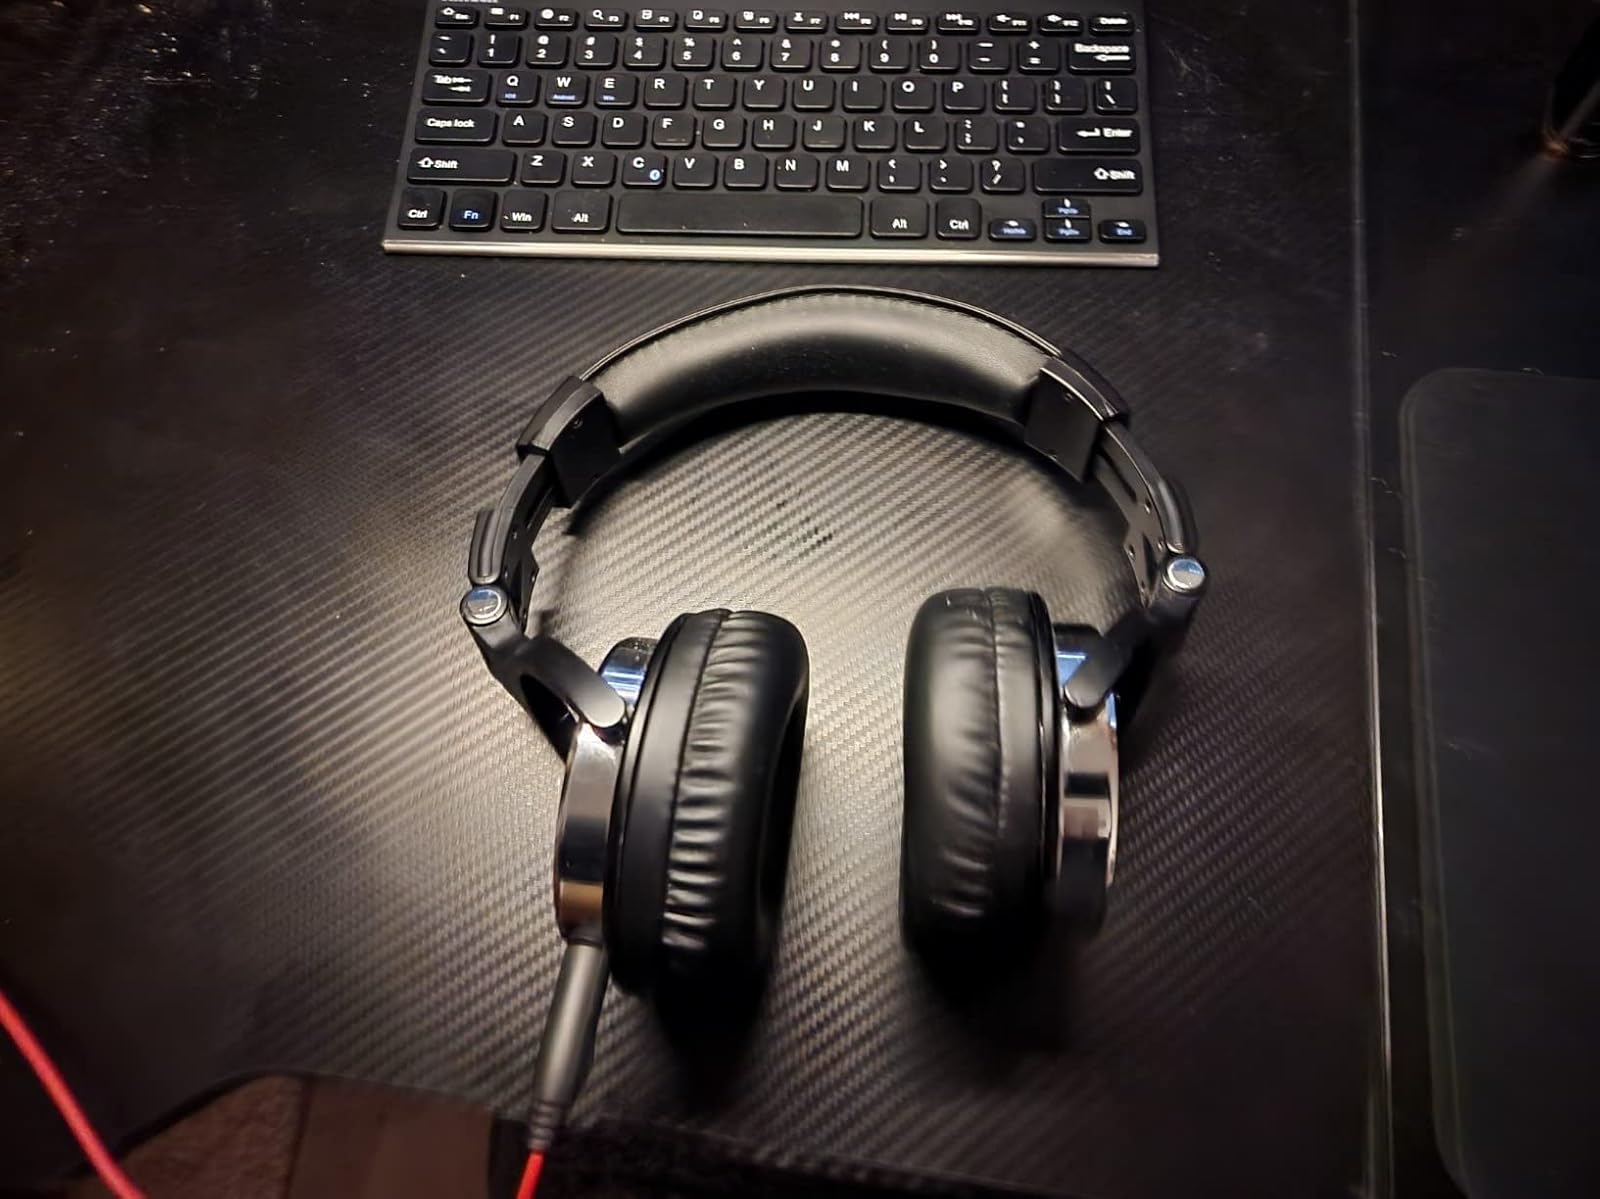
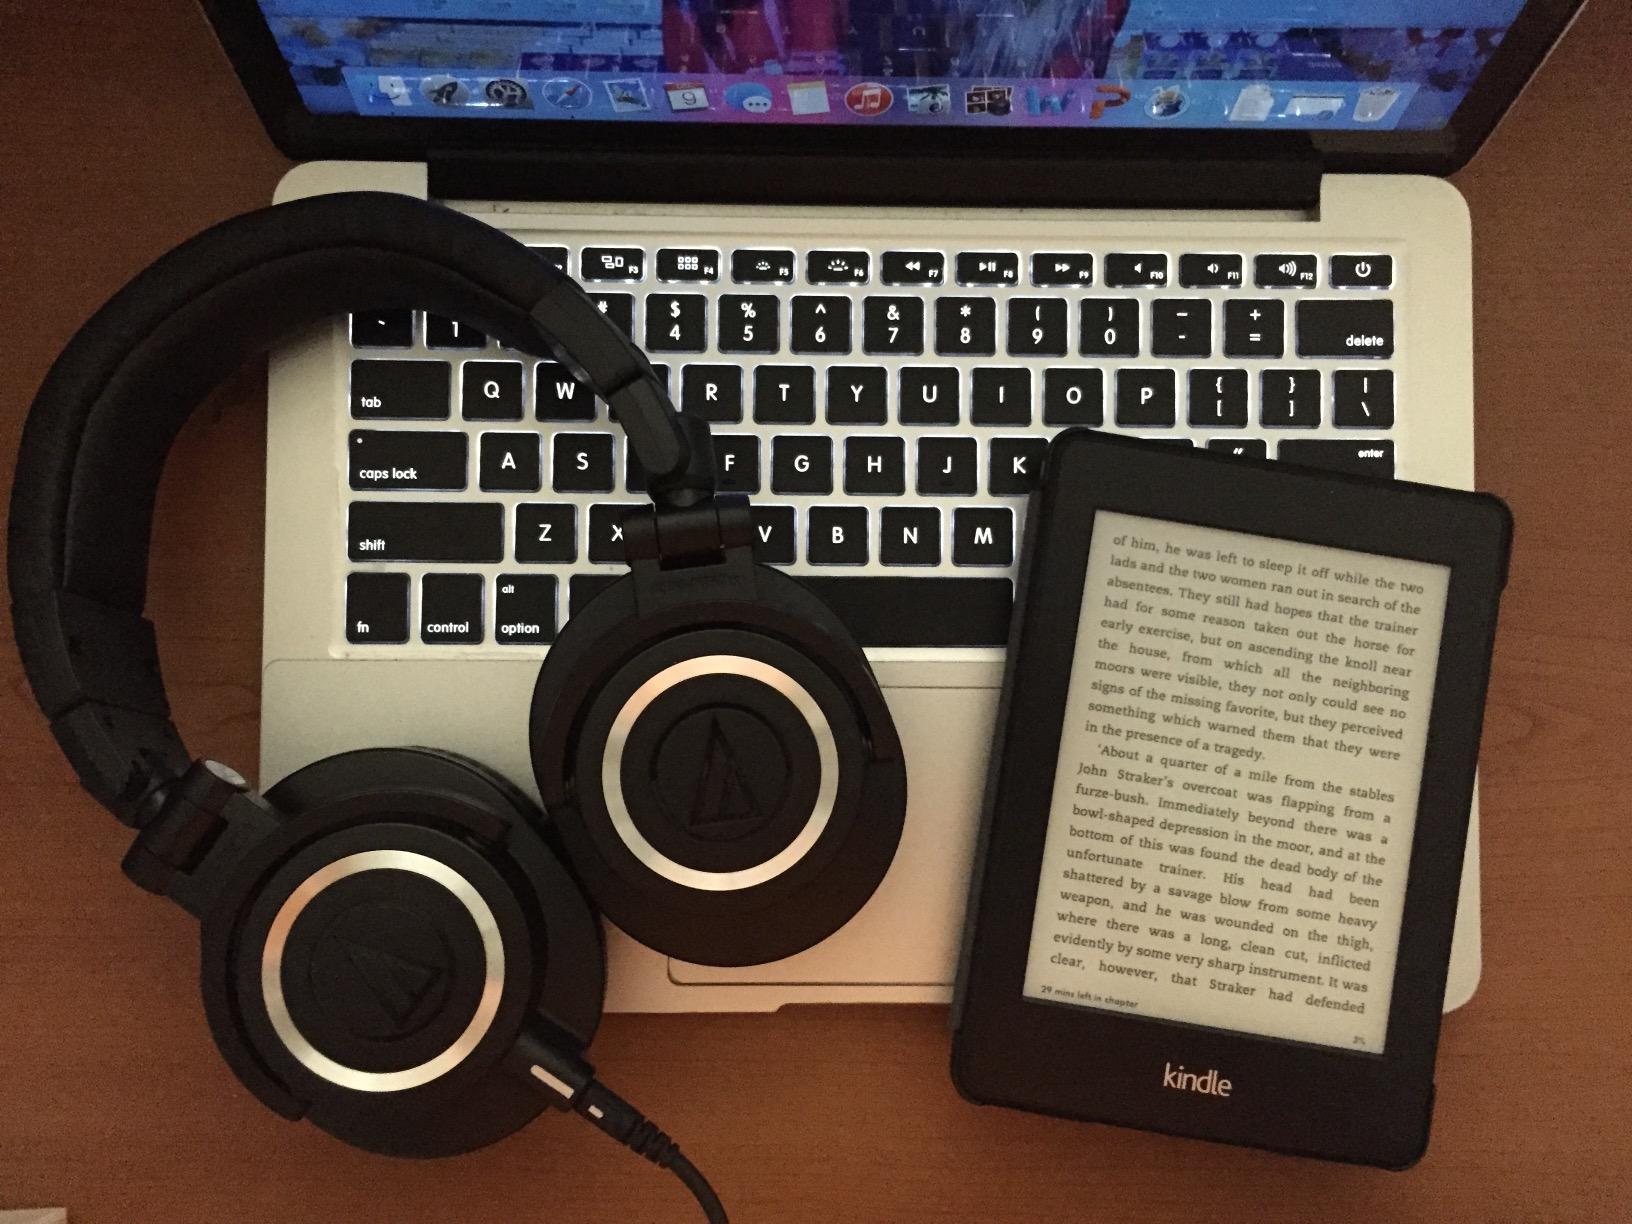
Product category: headphones
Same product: no